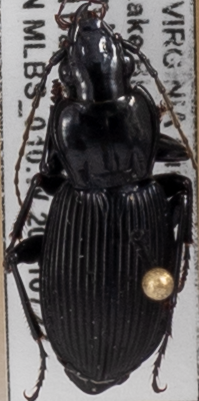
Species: Pterostichus lachrymosus
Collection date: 2021-07-27
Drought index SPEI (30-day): -2.09
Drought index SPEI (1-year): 0.272
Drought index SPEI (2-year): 0.9